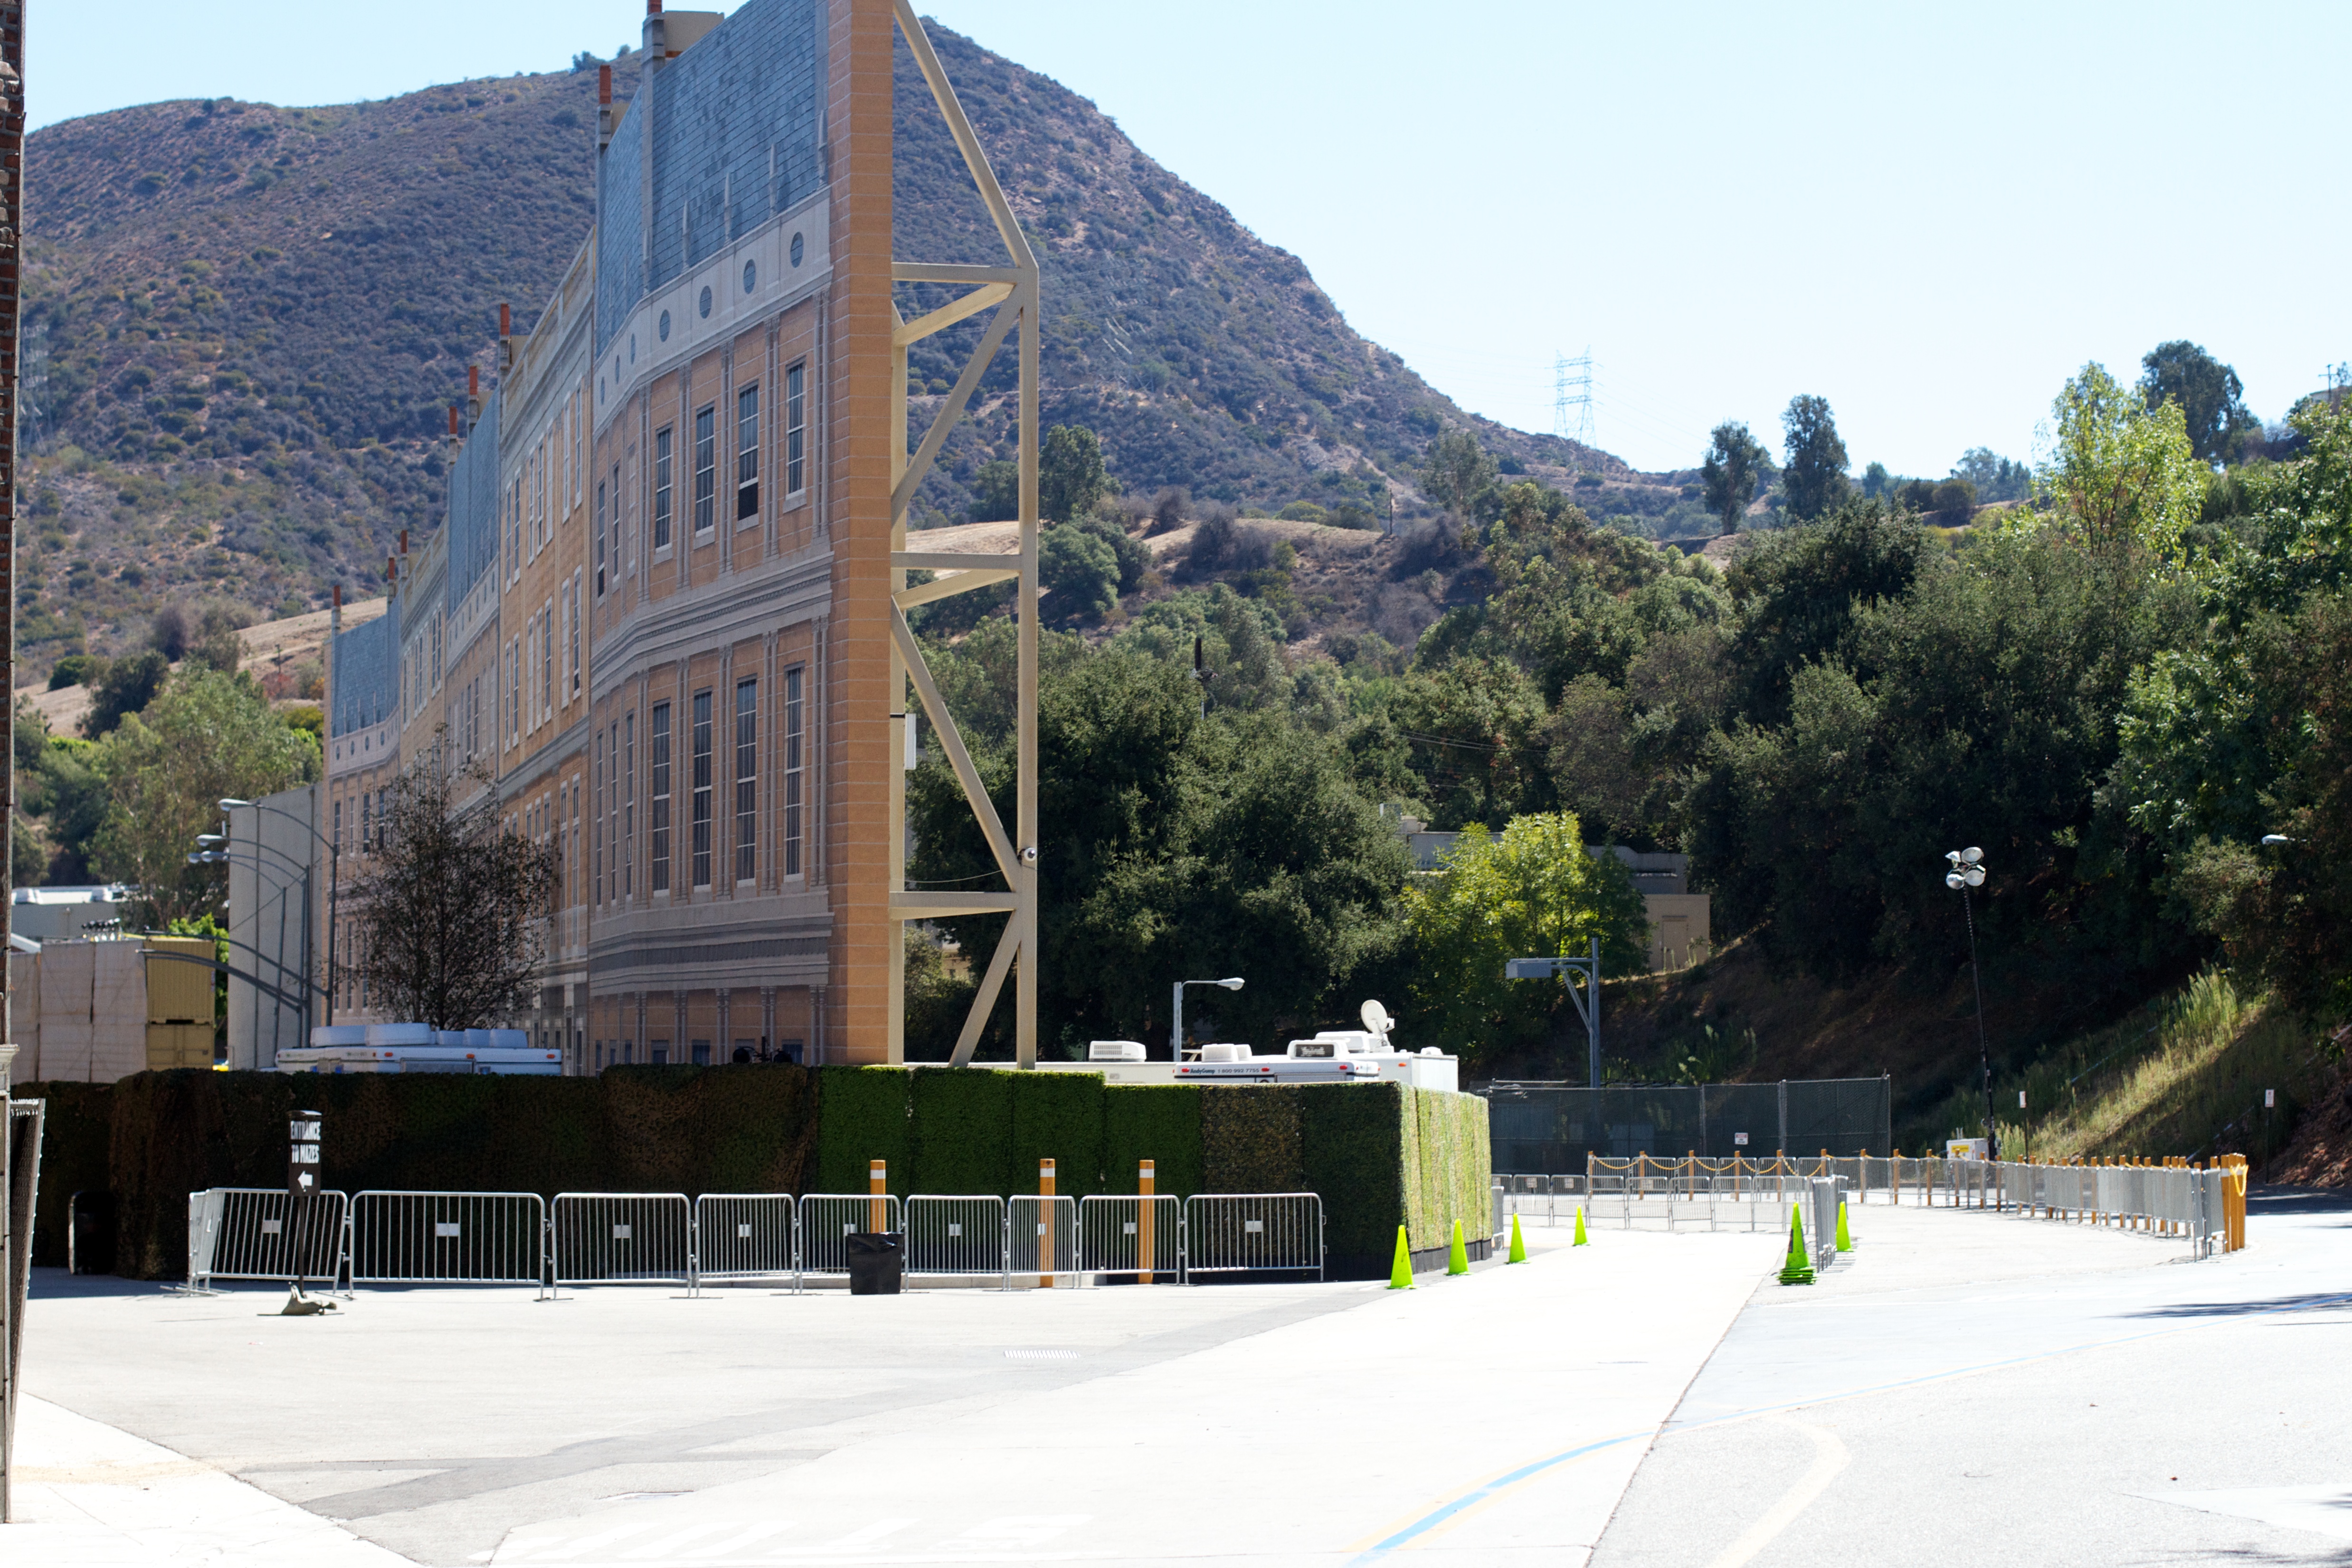
park, cool image, resort